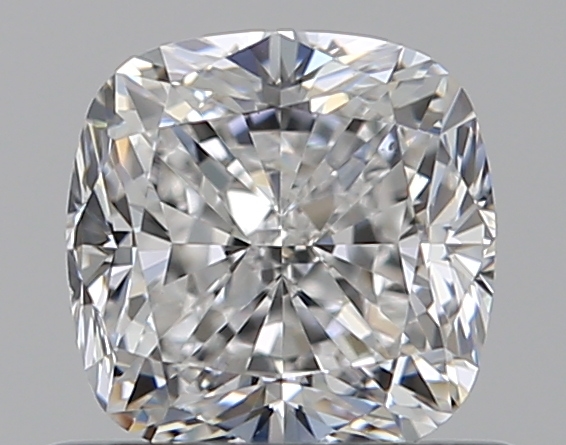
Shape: cushion
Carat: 0.7
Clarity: VS2
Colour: E
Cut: VG
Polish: EX
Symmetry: EX
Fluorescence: F
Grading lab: GIA
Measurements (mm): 4.88 x 4.87 x 3.47